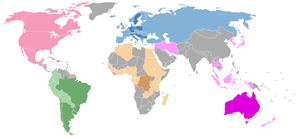
Montre les équipes du fr:Tour préliminaire de la coupe du monde de football 1974 sur une carte du monde
Cette page vous présente les différents tours préliminaires à la Coupe du monde 1974. C'est la 9ᵉ édition des éliminatoires puisqu'en 1930, la première Coupe du monde se joue « sur invitation ».